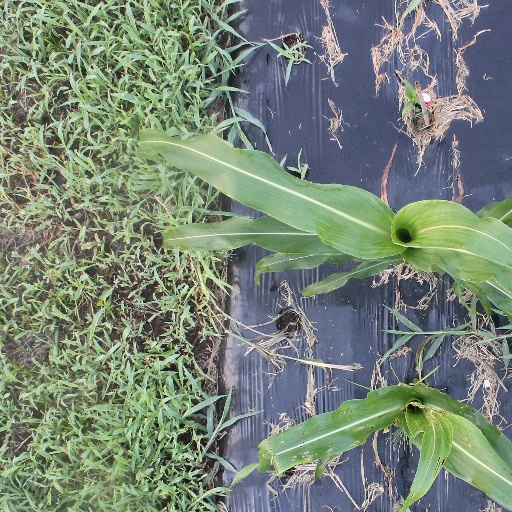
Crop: sorghum